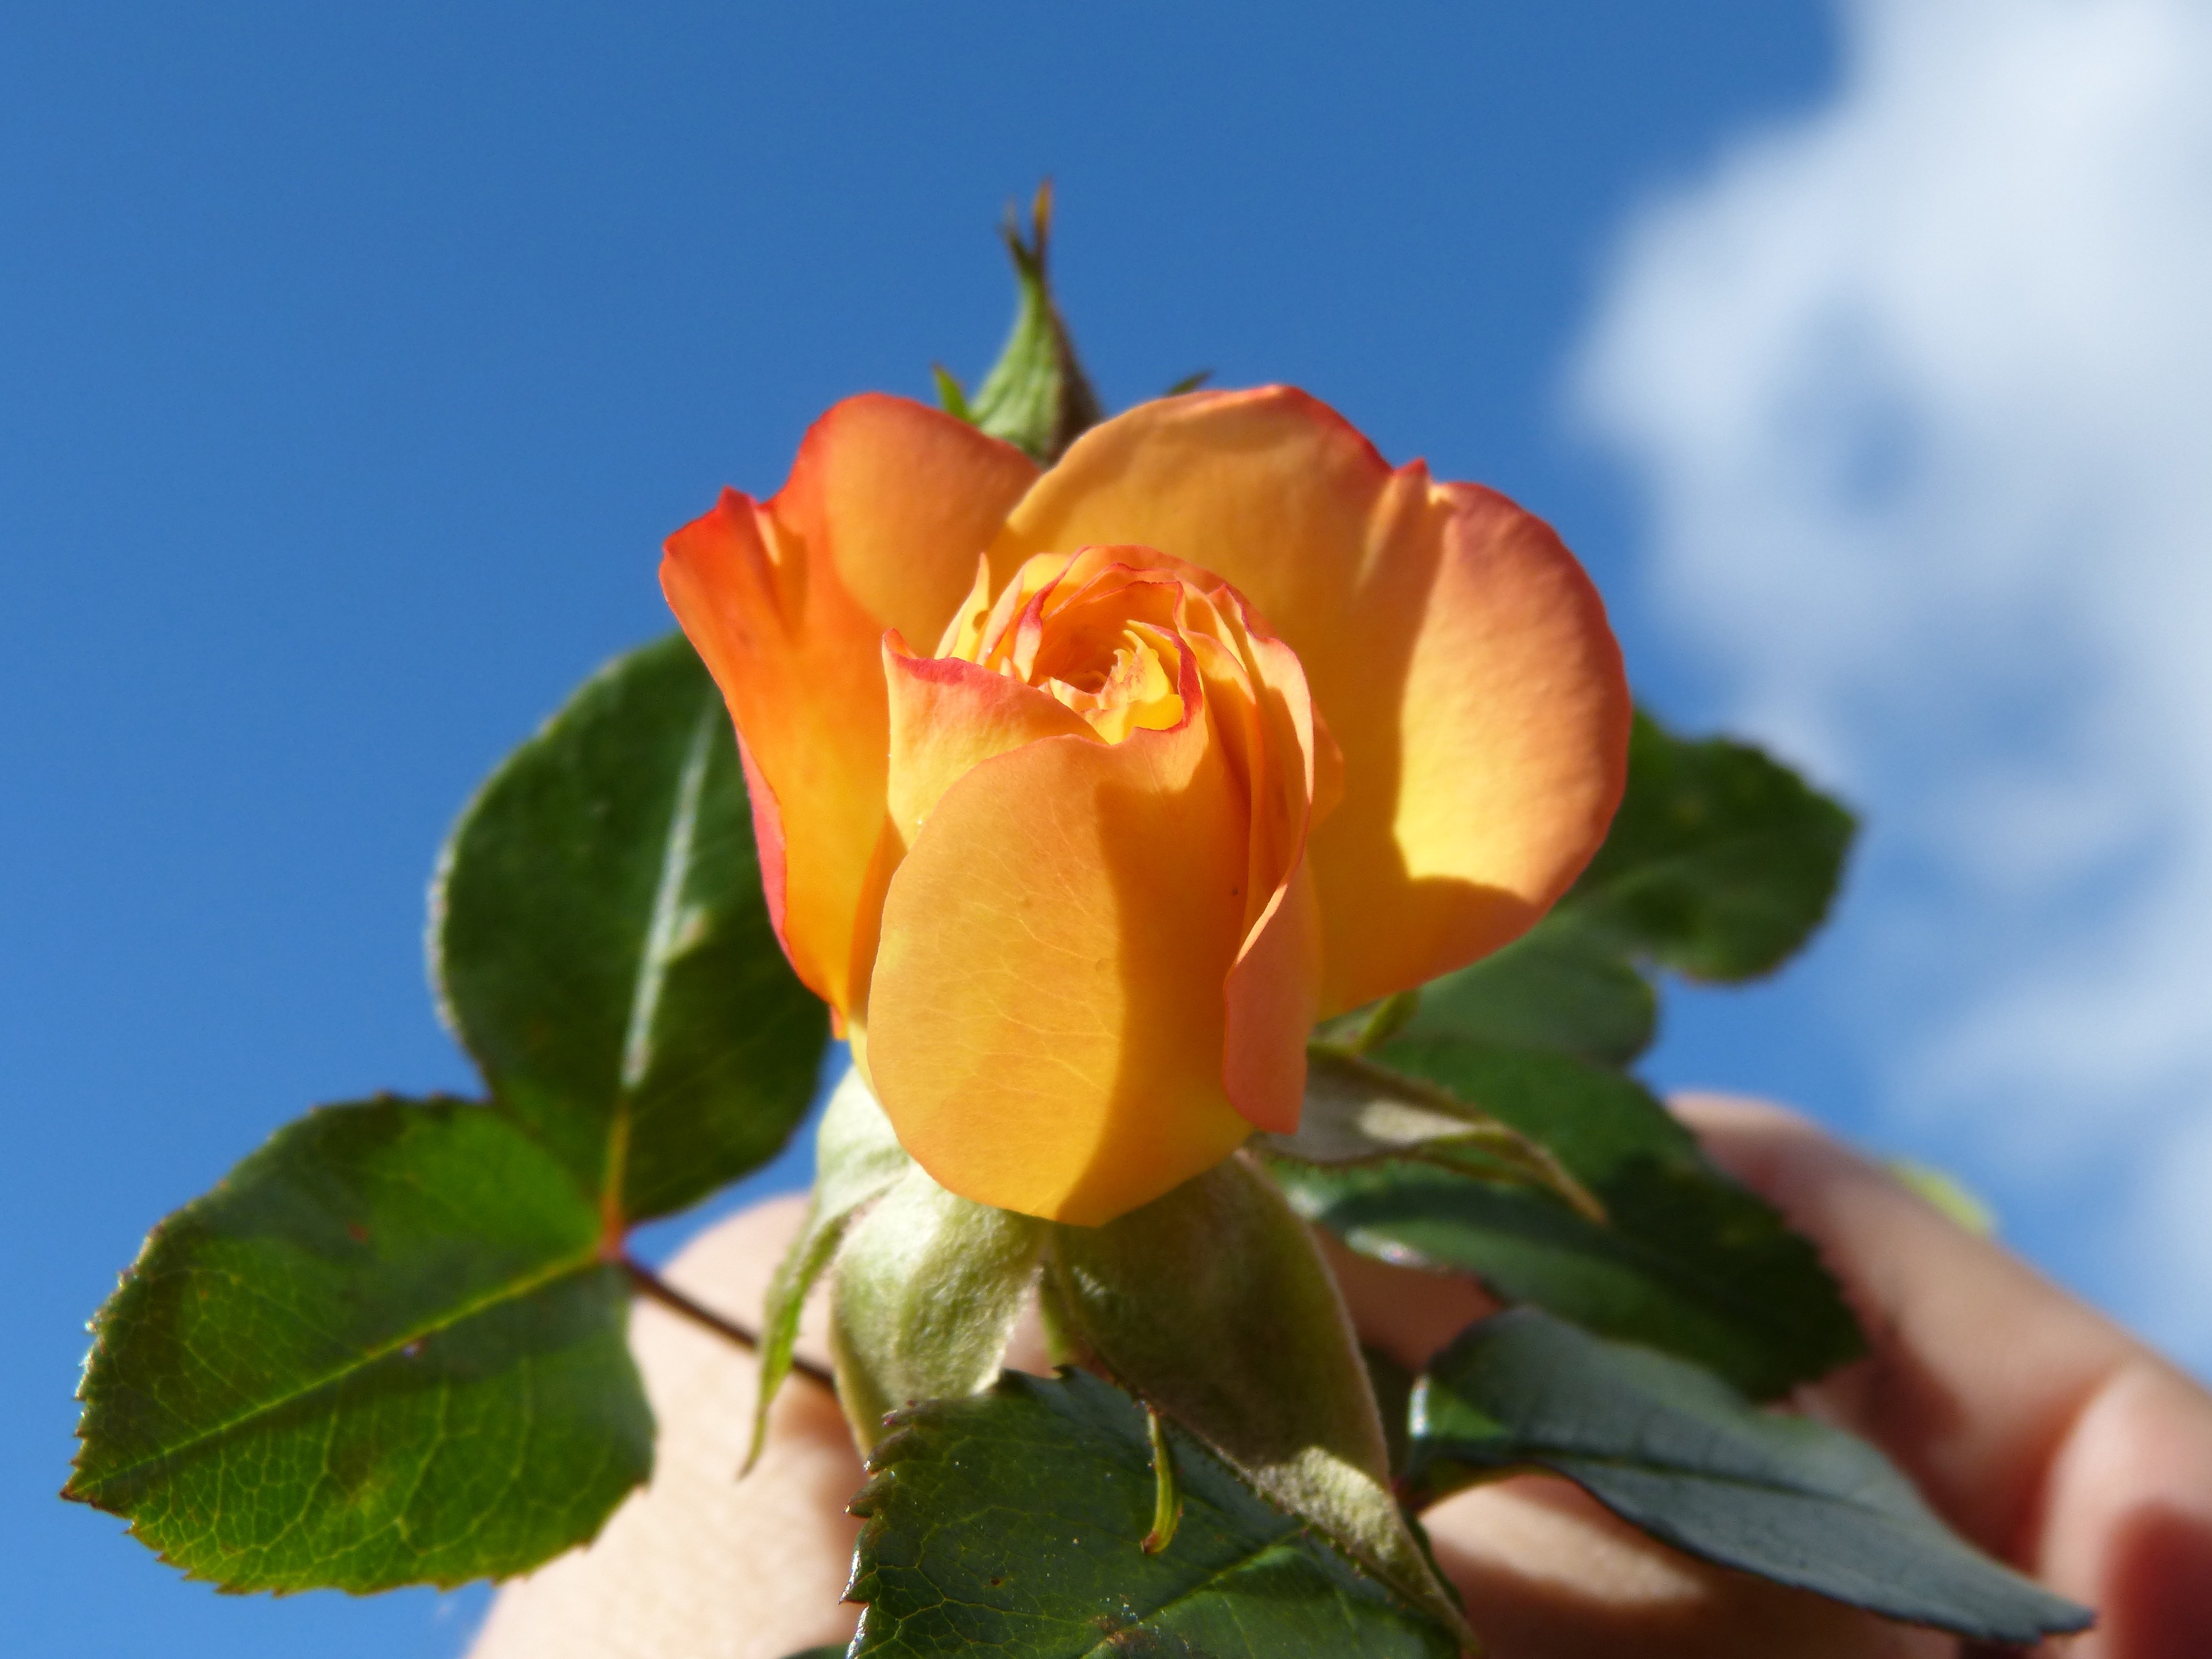
hand, nature, blossom, plant, sky, leaf, flower, petal, rose, botany, yellow, flora, close up, rosa, yellow rose, macro photography, flowering plant, garden roses, rose family, land plant